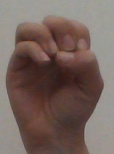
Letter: ha